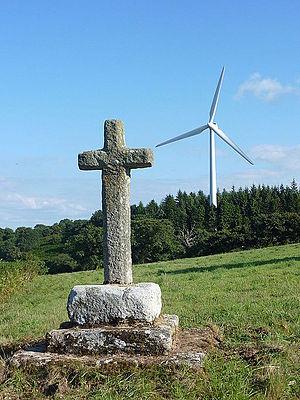
Plouyé: calvaire et éolienne
Plouyé [pluje] est une commune du canton du Huelgoat, dans le département du Finistère, dans la région Bretagne, en France.